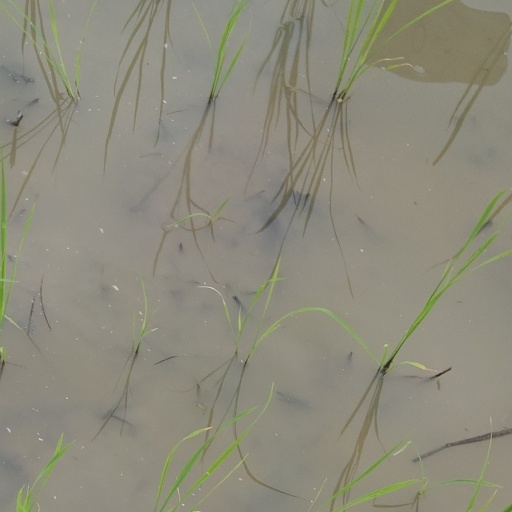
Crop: rice